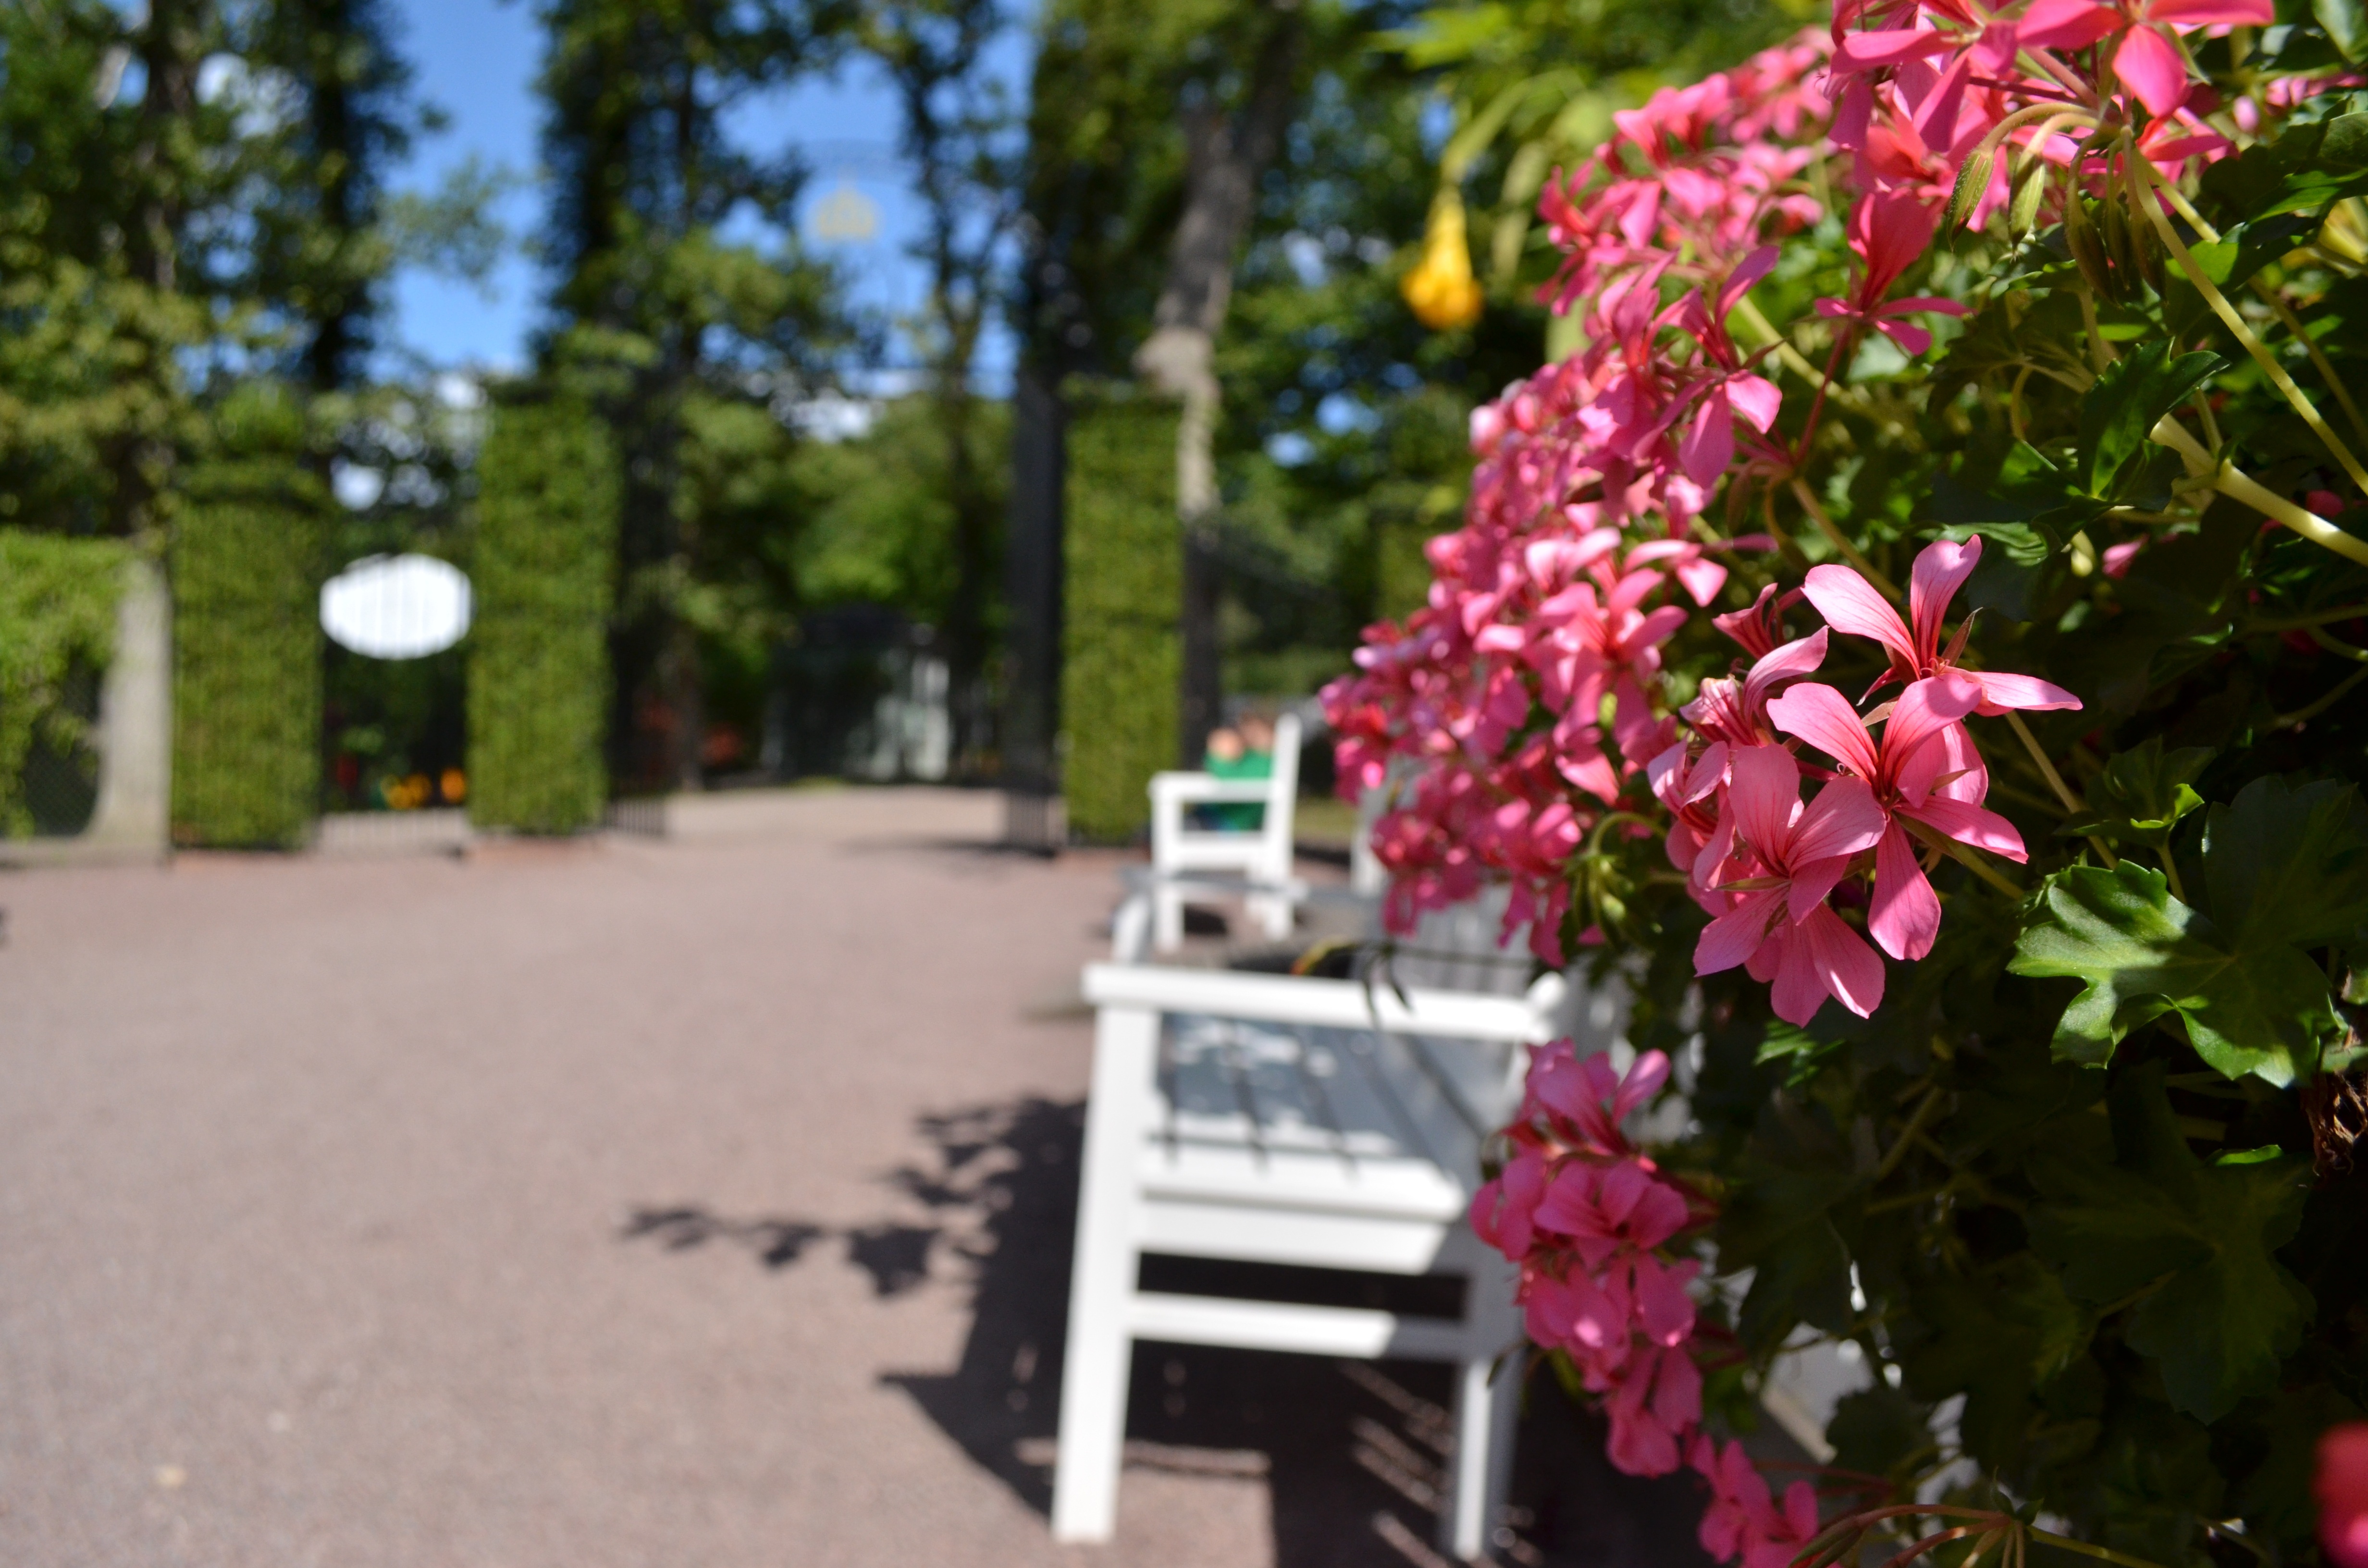
tree, architecture, plant, flower, park, romance, castle, garden, pink, flowers, geranium, bank, shrub, yard, flowering plant, land plant